Villa Carlotta

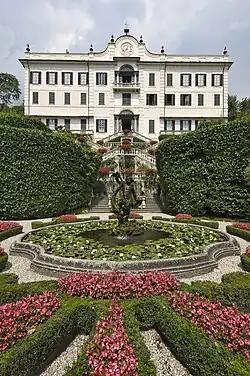
Villa Carlotta in Tremezzo

Villa Carlotta is a villa and botanical garden in Tremezzo on Lake Como in Northern Italy. Today the villa is a museum, whose collection includes works by sculptors such as Antonio Canova, Bertel Thorvaldsen, and Giovanni Migliara; painters such as Francesco Hayez; and furniture pieces of previous owners. The villa, whose architect is unknown, was completed in 1745.